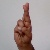
The image shows a hand gesture representing the letter 'R' in Indian Sign Language.